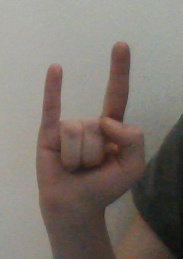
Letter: la